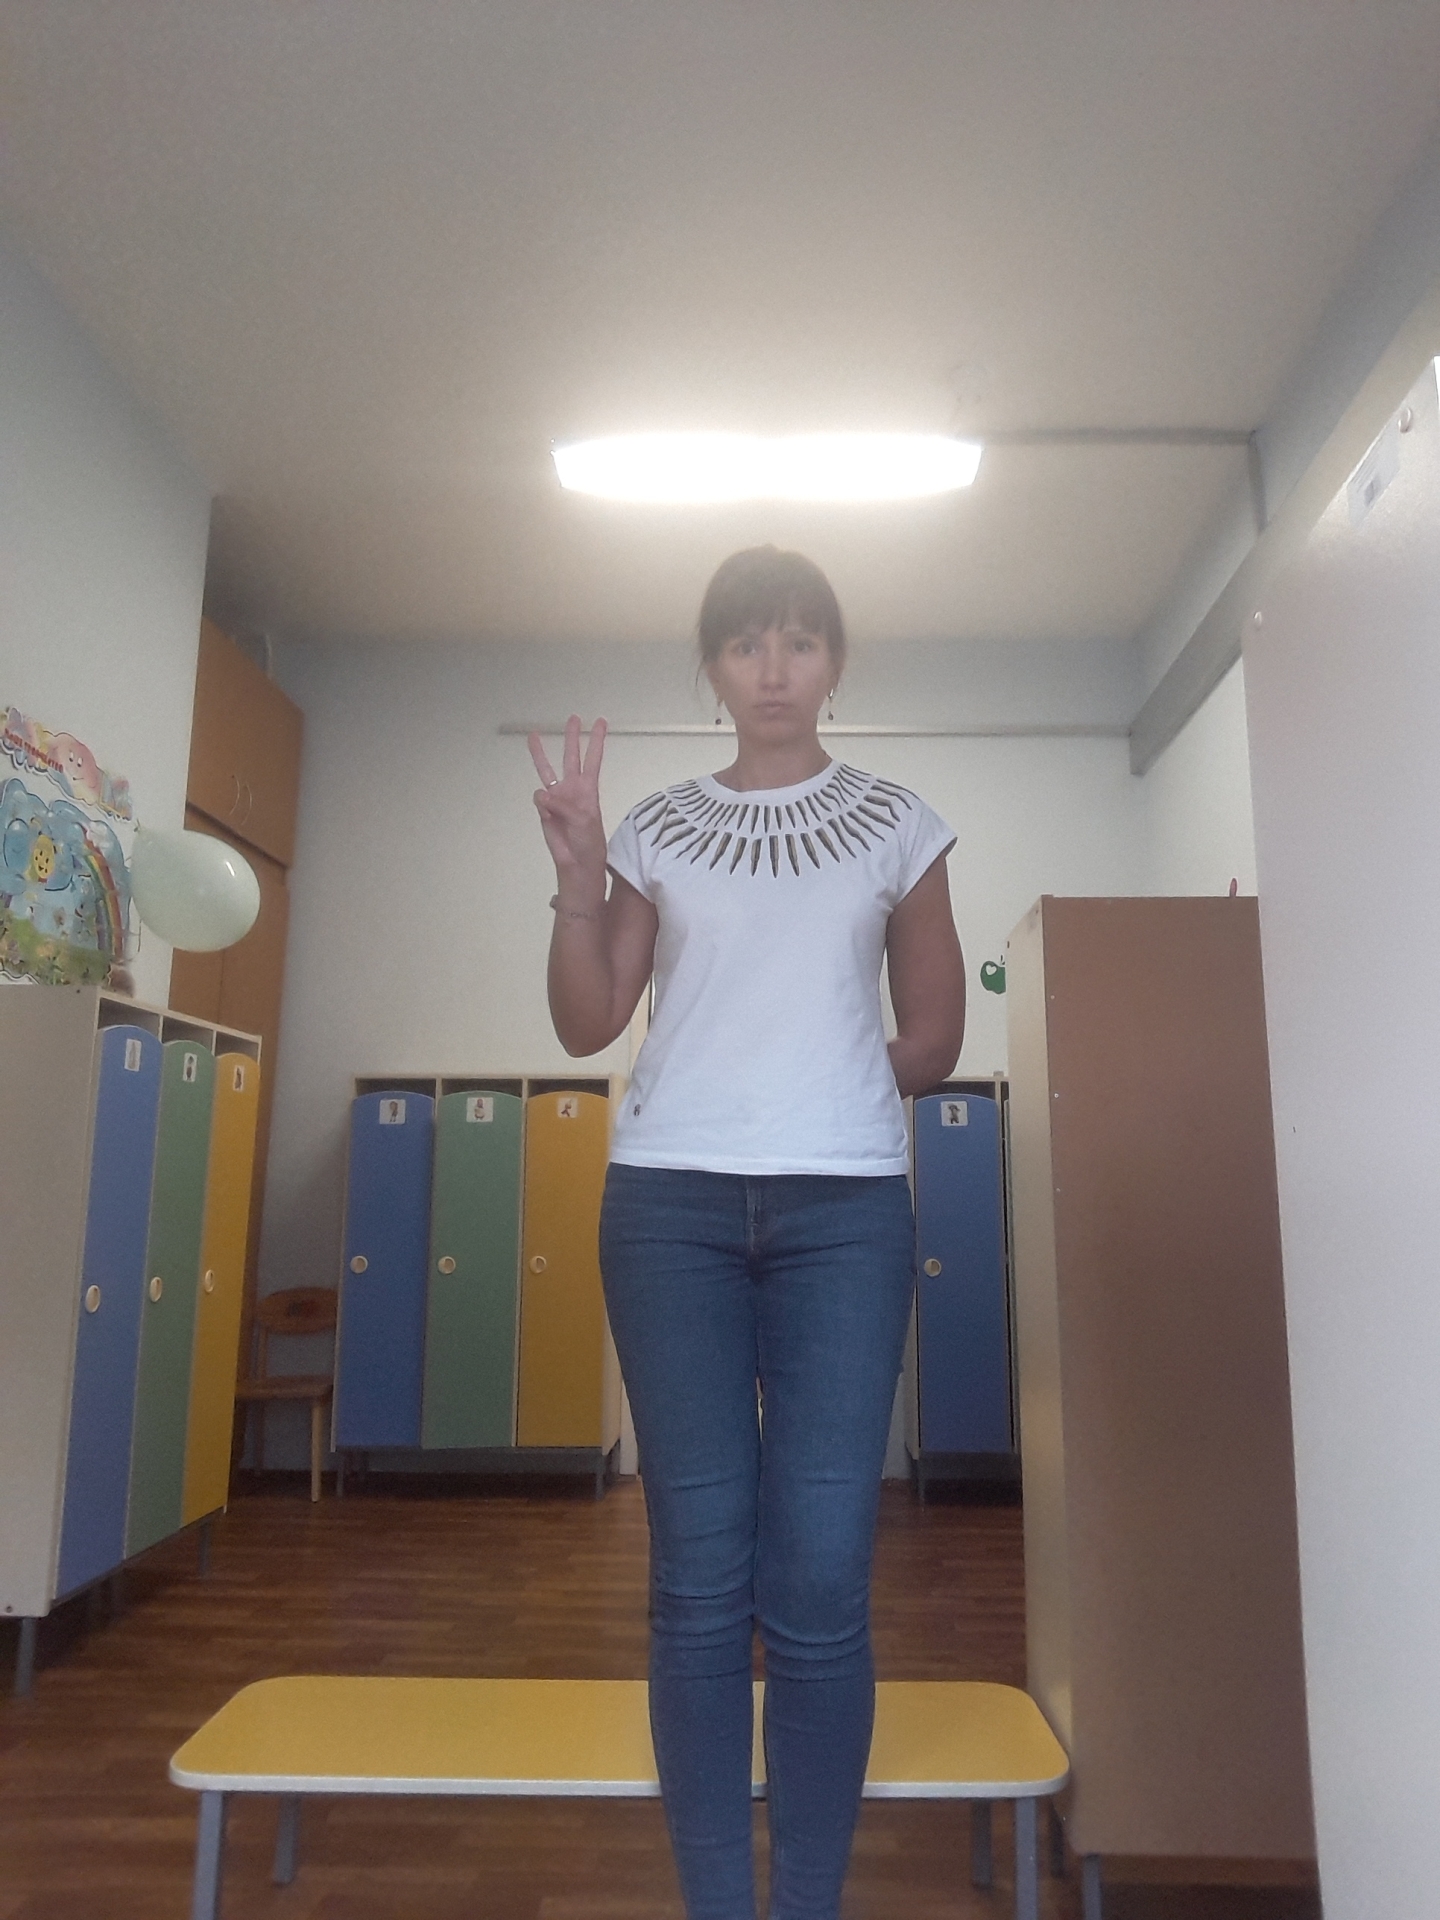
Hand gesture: three